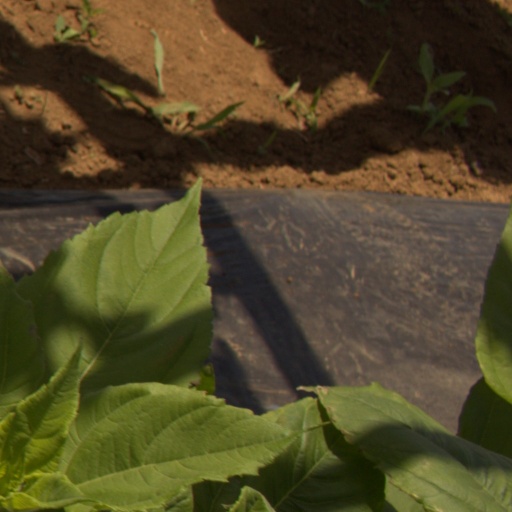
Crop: Jerusalem artichoke